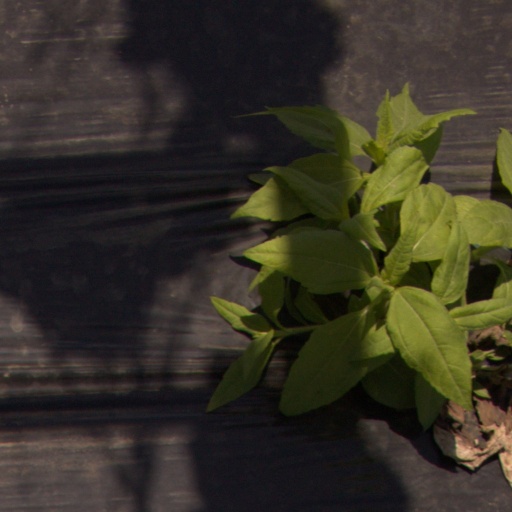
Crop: Jerusalem artichoke